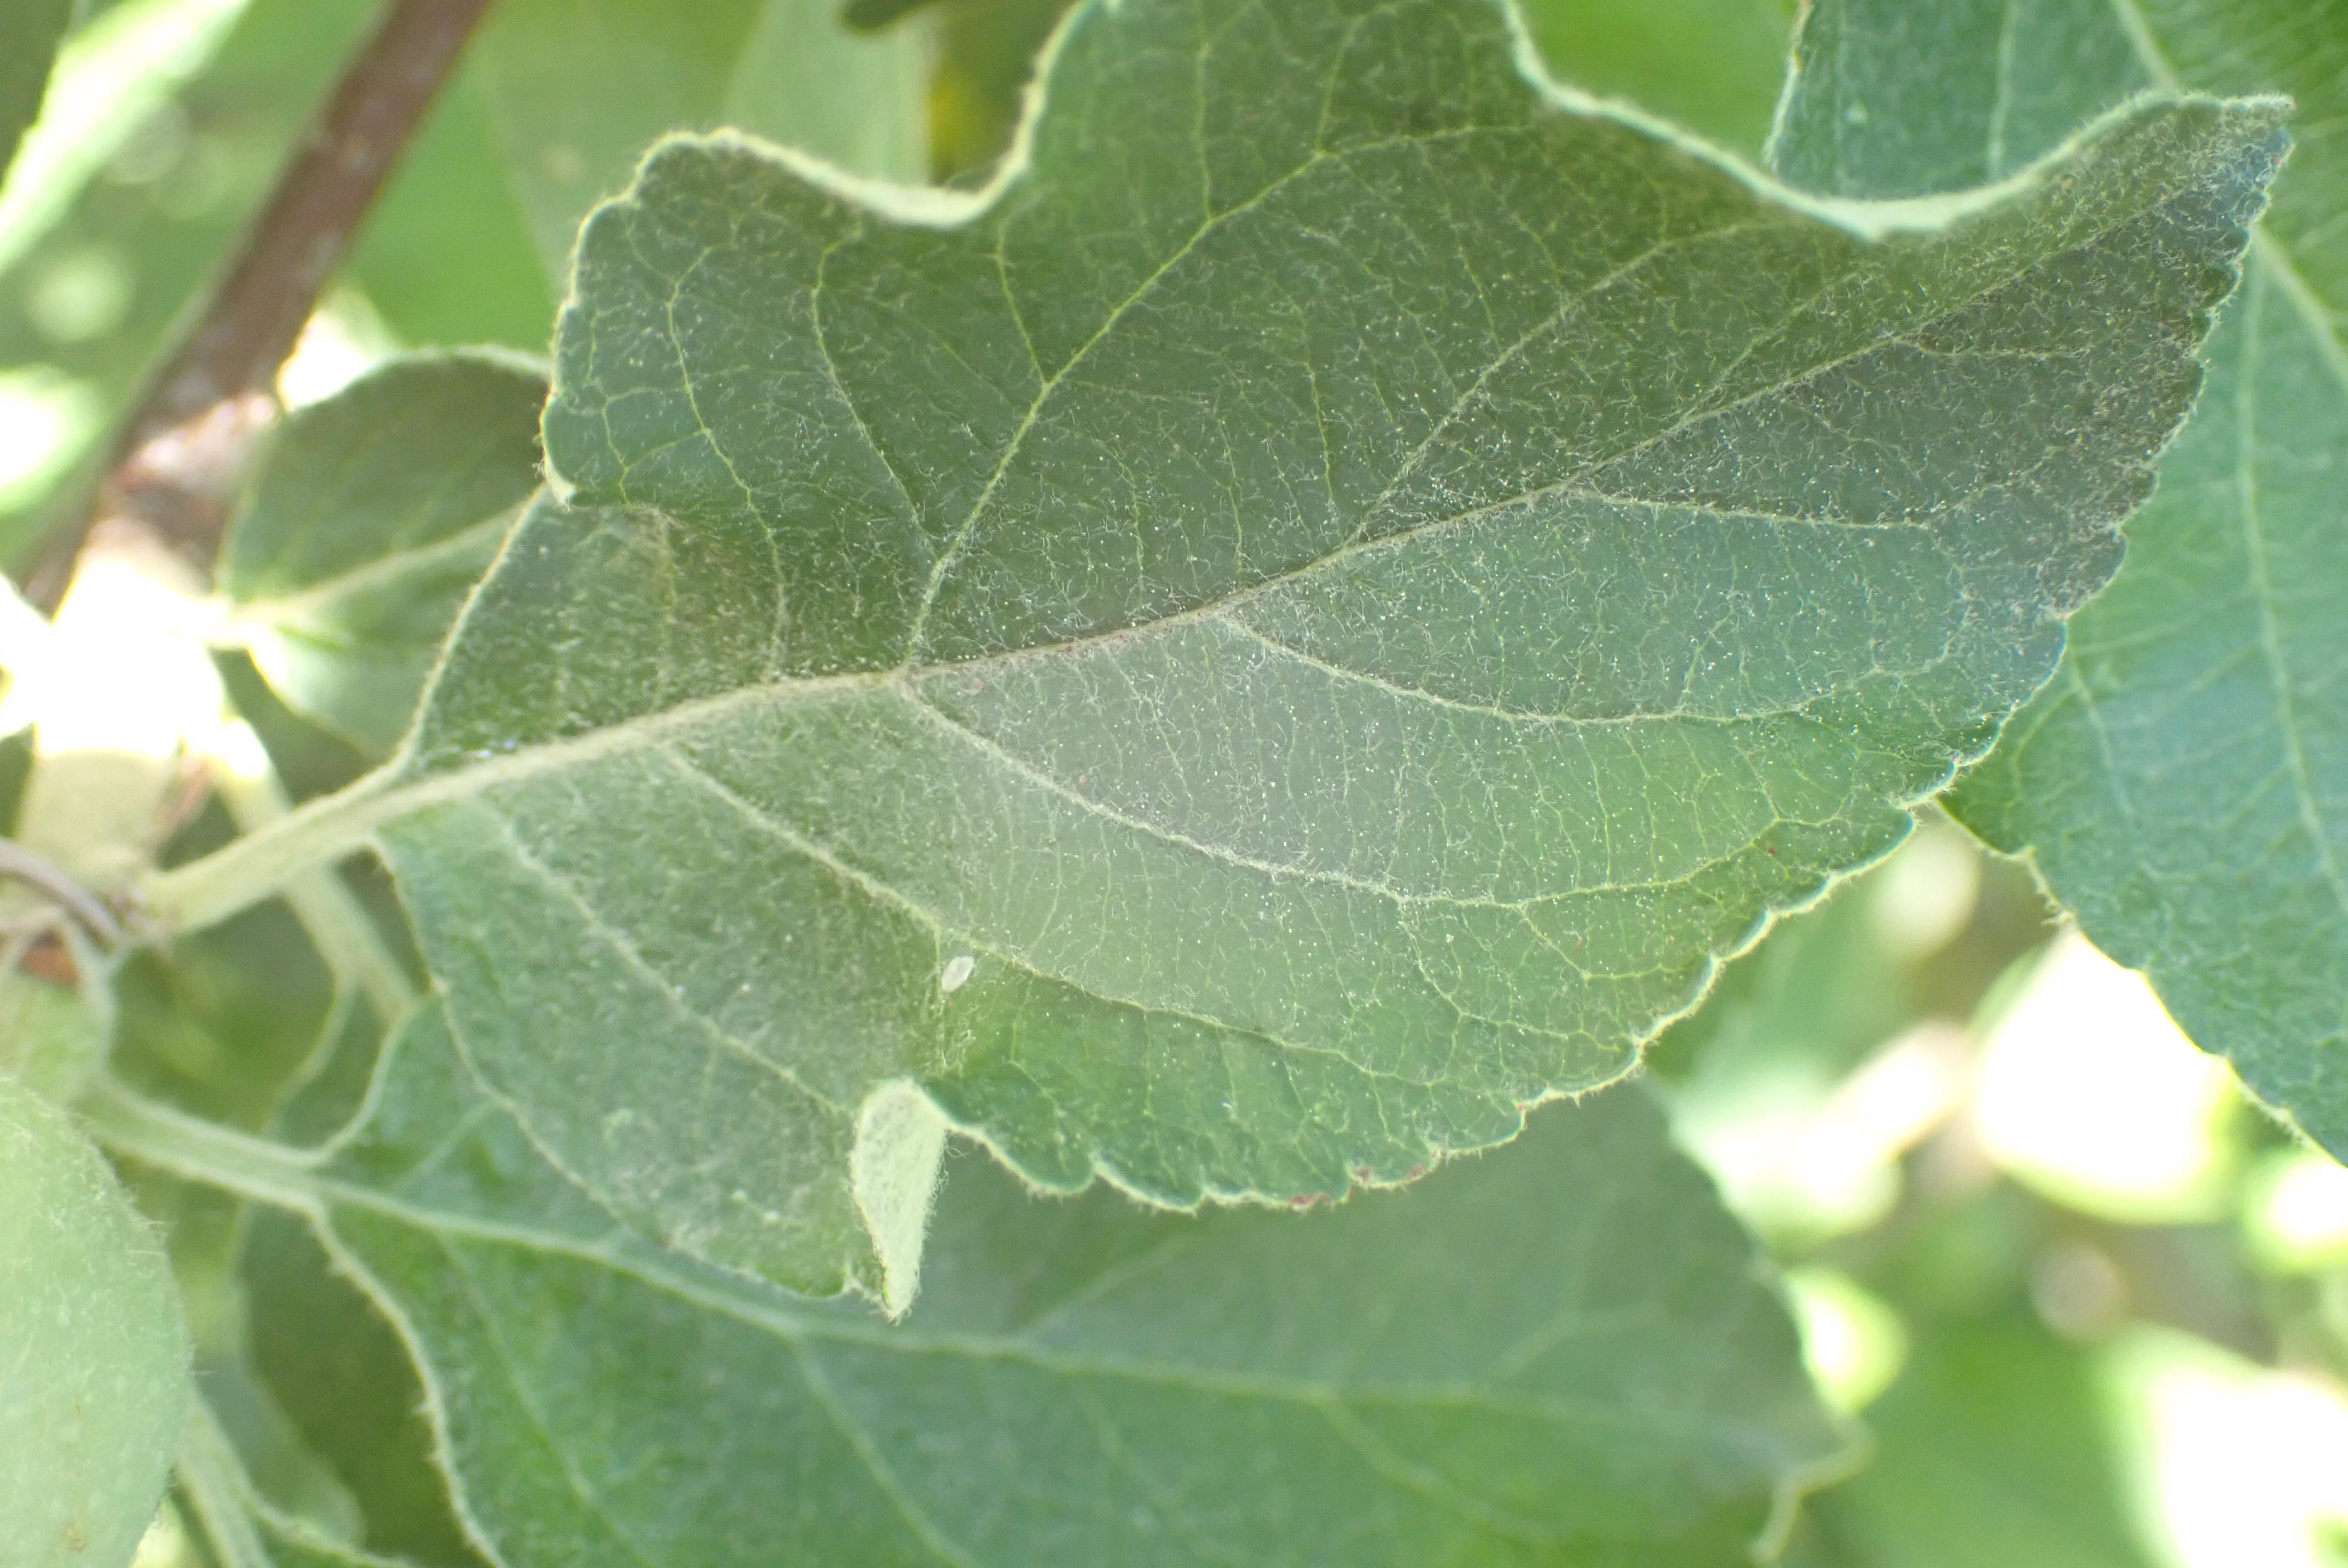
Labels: healthy